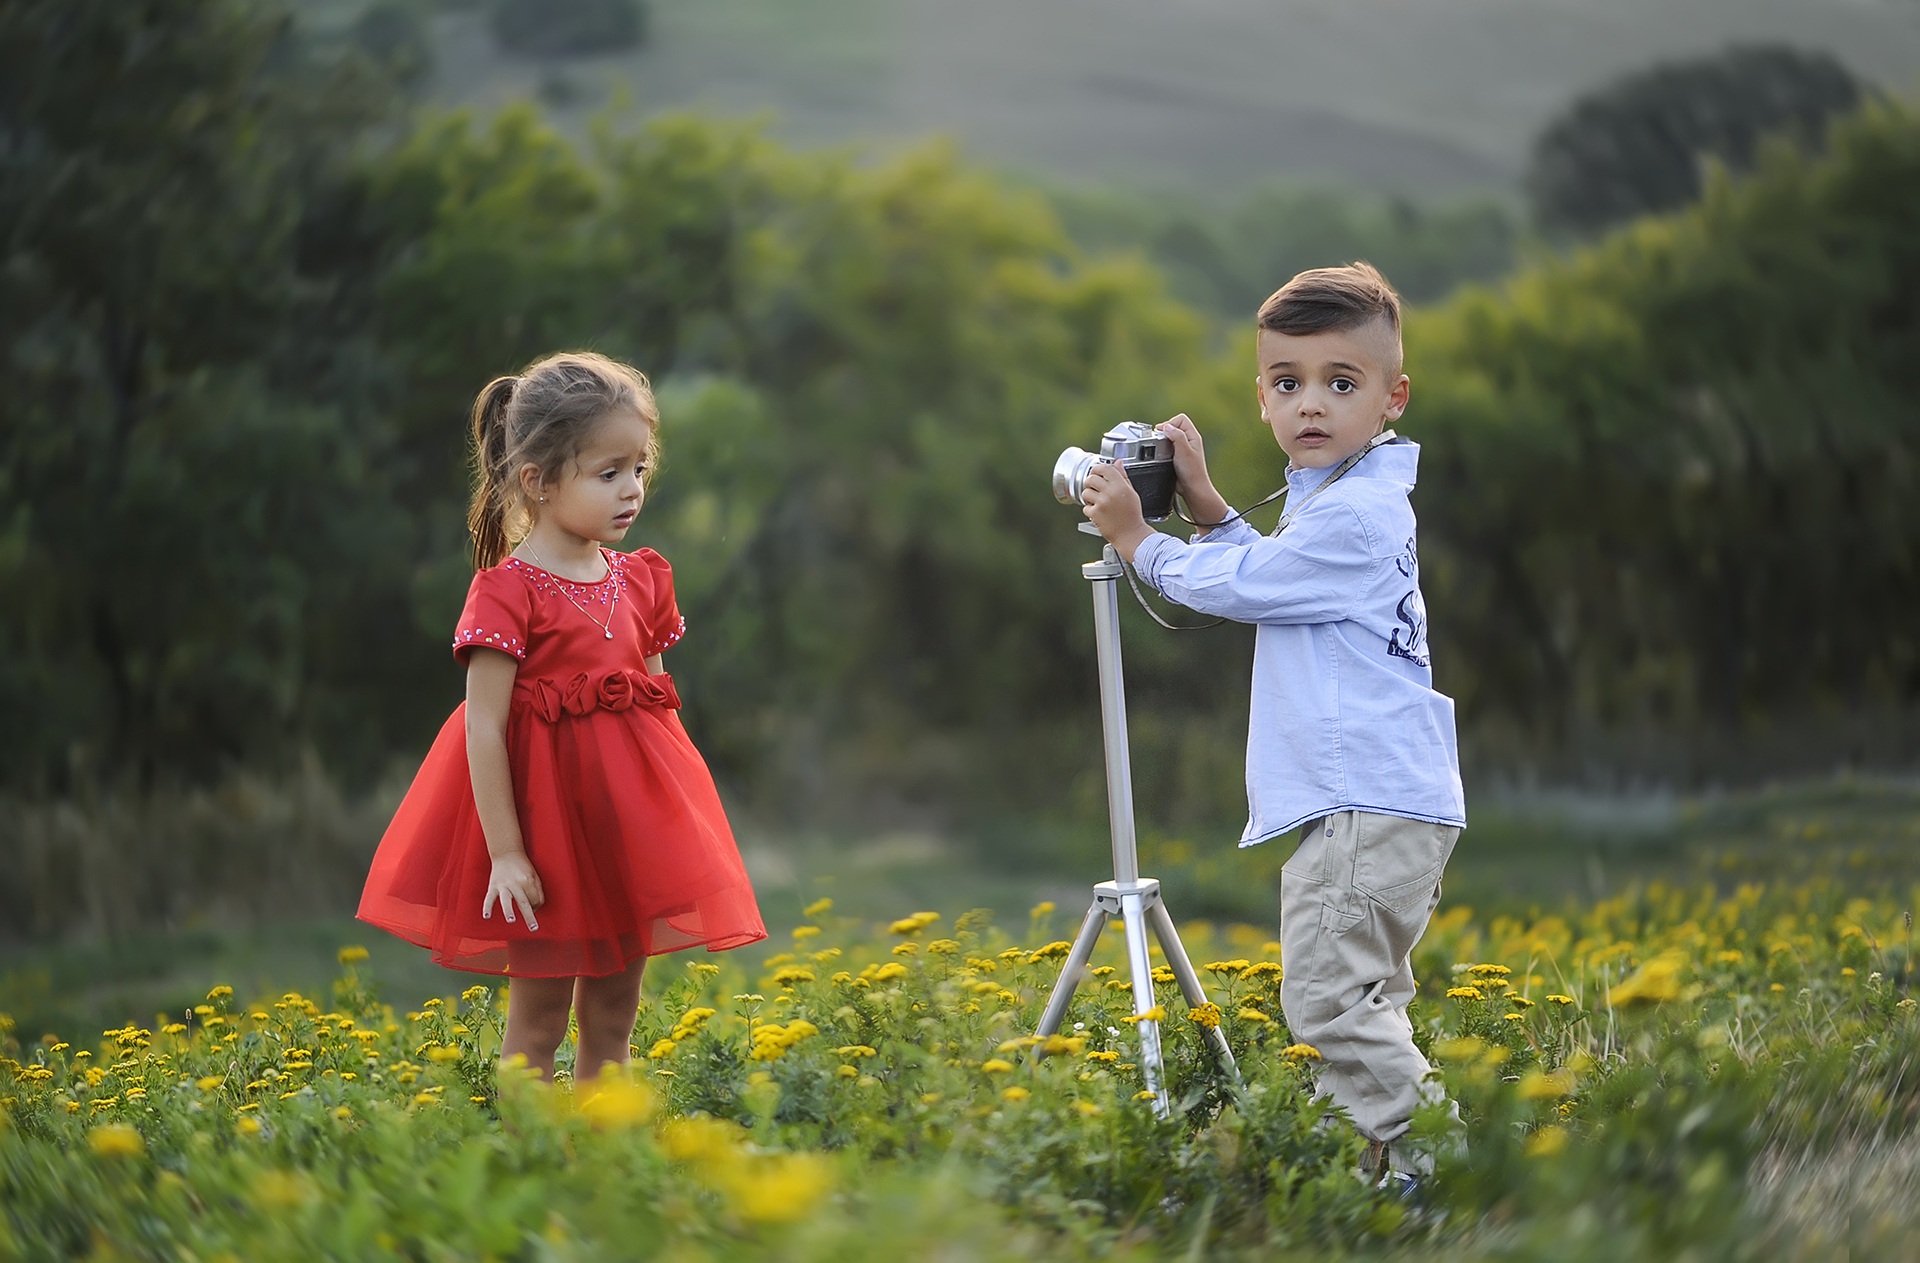
person, people, girl, woman, meadow, play, flower, boy, cute, summer, female, portrait, model, autumn, child, fashion, lifestyle, baby, smile, education, face, family, children, happiness, toddler, little, portrait photography